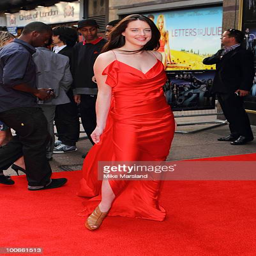
actor attends the world premiere of 421